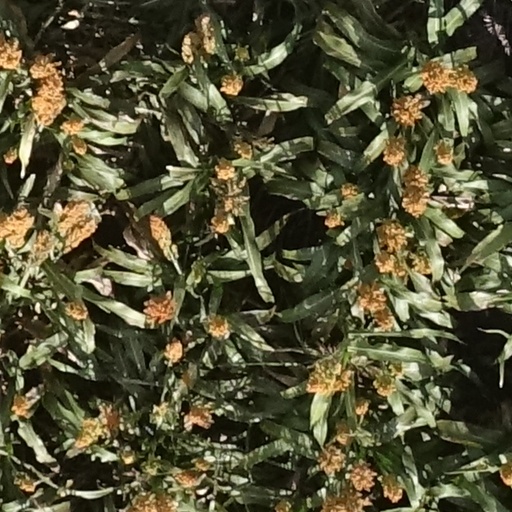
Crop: sorghum